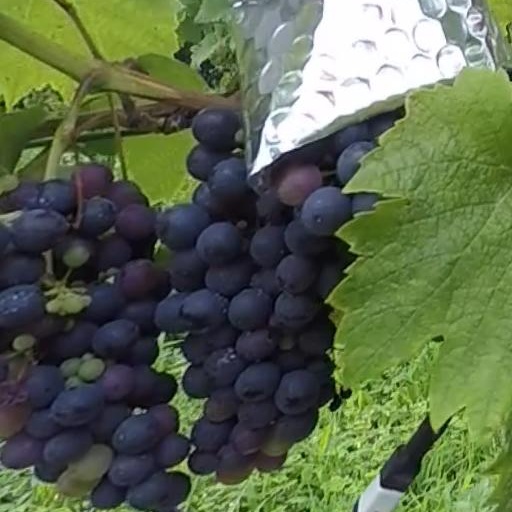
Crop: grape